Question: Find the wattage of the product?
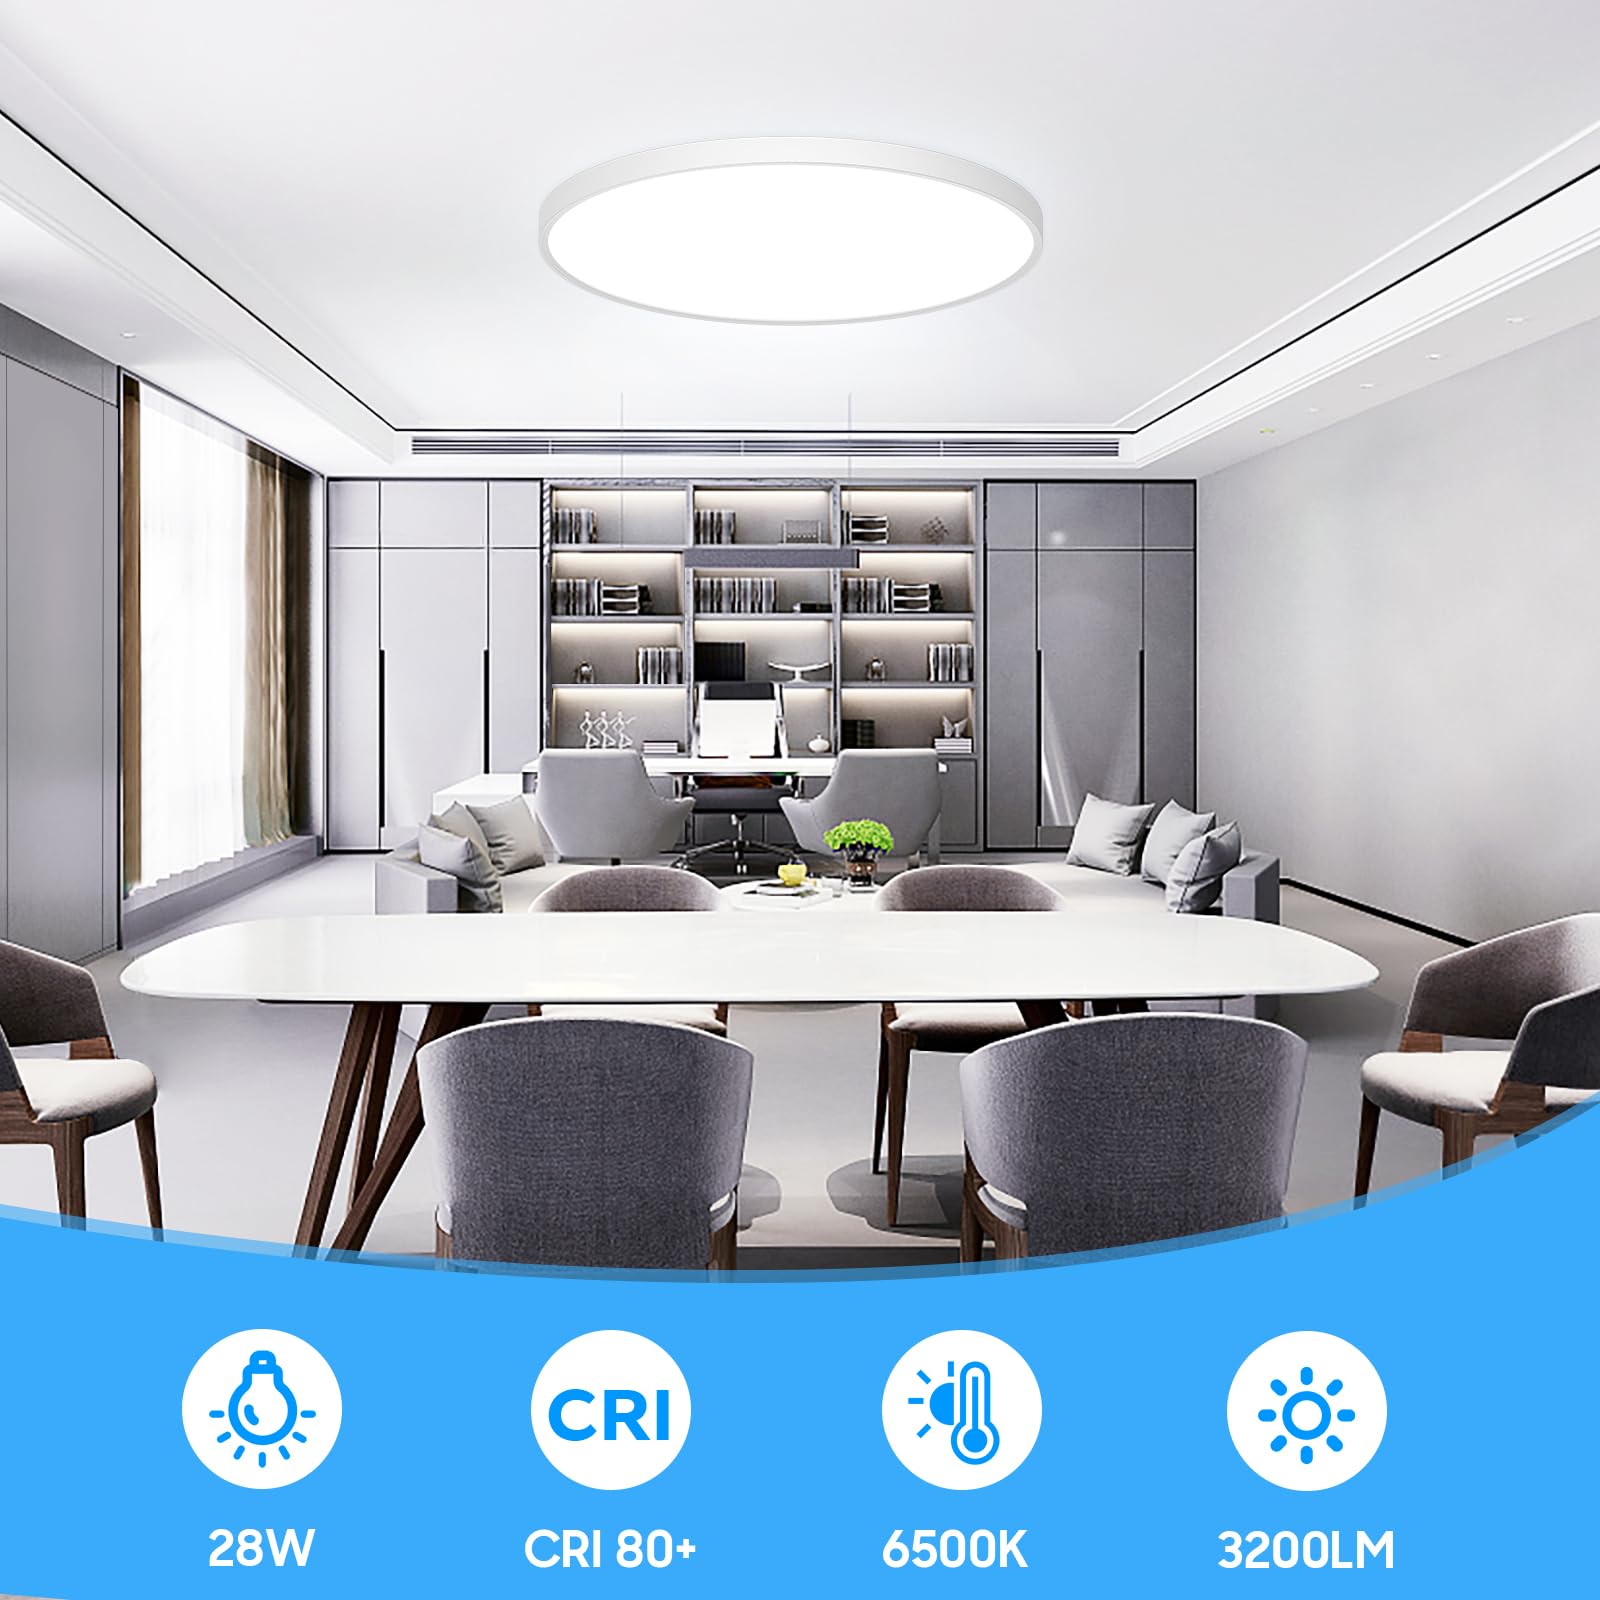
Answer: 28.0 watt